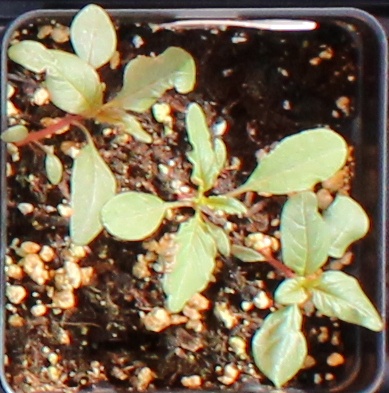
Label: Waterhemp